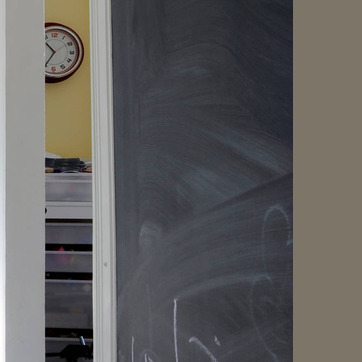
Material: other